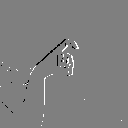
ASL letter: x